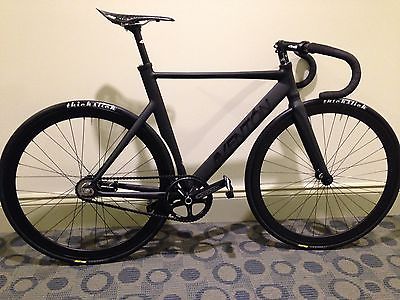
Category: bicycle